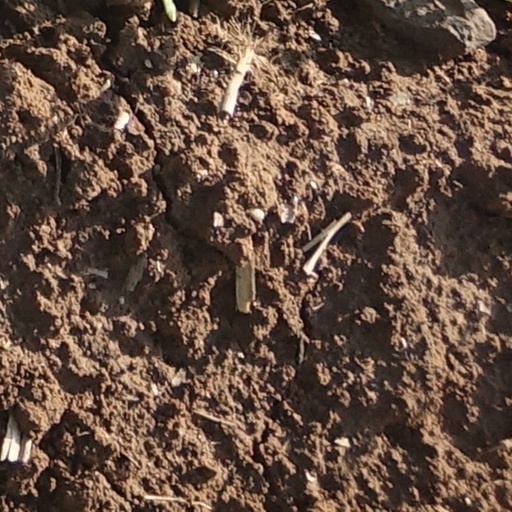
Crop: wheat